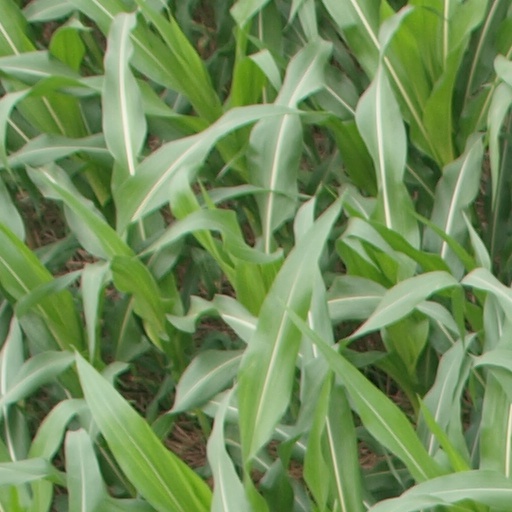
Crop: maize; corn